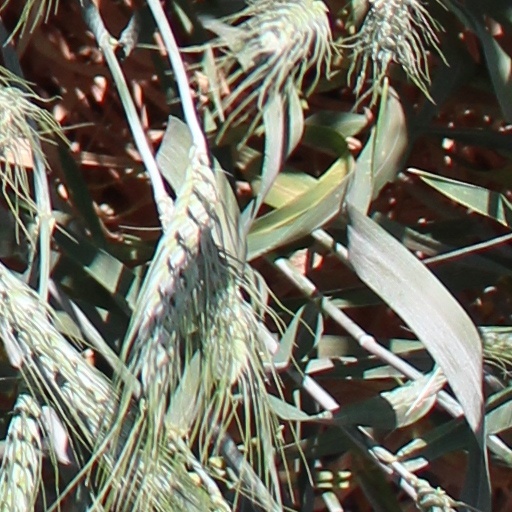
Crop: wheat